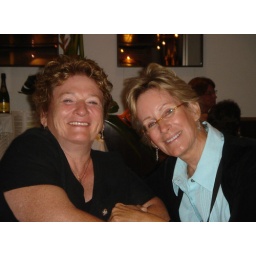
Back on the ship - Socializing in the piano bar before dinner Tuesday night....